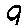
Label: 9